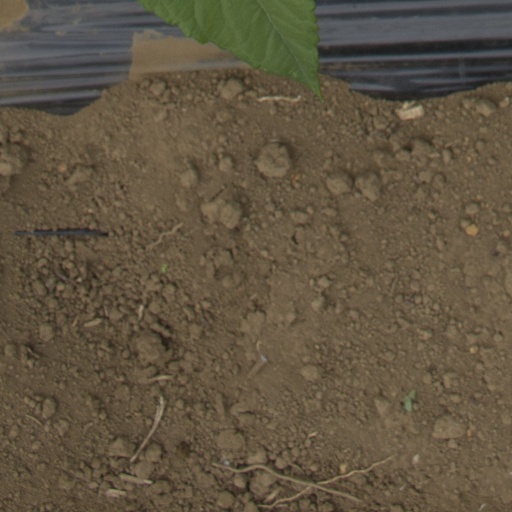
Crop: Jerusalem artichoke